Battle of Osan

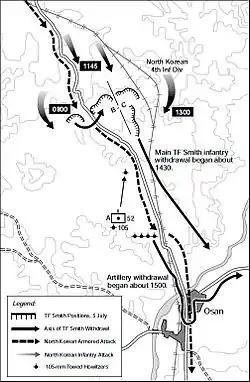
Map of the battle

Once the tanks reached the infantry line Second Lieutenant Ollie Connor fired 22 60 mm (2.36-inch) rockets at a range of from his M9A1 launcher tube. Only some of these ignited, but several struck the rear plate armor of several T-34s where their armor was thinnest. The warheads failed to penetrate the armor, however, and the North Korean tanks continued their advance, ignored the roadblock, and continued down the road. The operators assumed that the roadblock was manned by South Korean troops and ignored it since it did not pose a serious threat. When the tank column came over the crest of the road, the forward howitzer, commanded by Corporal Herman V. Critchfield, the chief of section, and crewed by five cannoneers, fired its HEAT rounds, damaged the first two tanks, and set one of them on fire. One of the crew members of the burning tank emerged with a PPSh-41 and killed a member of an American machine gun crew before he was killed himself; the American became the first casualty of Korean War ground combat. He was later identified, incorrectly, as Kenneth R. Shadrick. The howitzer, depleted of HEAT rounds, began firing high explosive rounds before it was destroyed by the third T-34. The tanks then advanced and continued to ignore the American howitzer and bazooka fire. The US forces managed to disable another North Korean T-34 when a 105 mm shell struck and damaged its tracks. The tracks of the T-34 tanks cut the communication signal wires between the American infantry and artillery forces, which further compounded the confusion. Perry was wounded in the leg by North Korean small arms fire as he attempted to get the crew of the disabled tank to surrender. His artillery force continued firing at the North Korean tanks without effect.